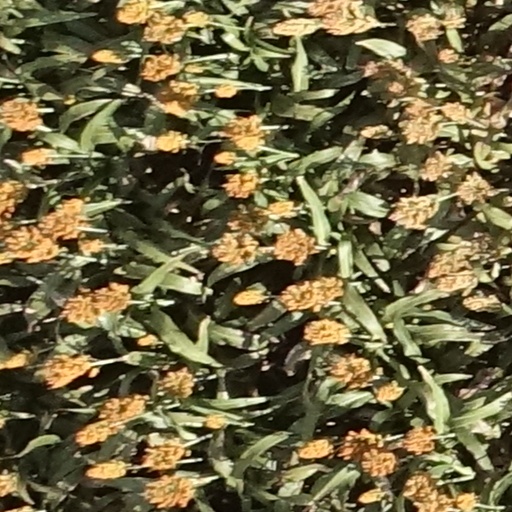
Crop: sorghum